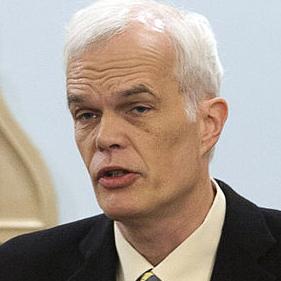
Age: 55